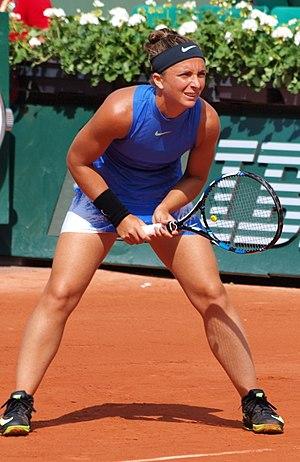
Sara Errani aux Internationaux de tennis de Roland Garros, le 31 mai 2017, dans son match contre Kristina Mladenovic.